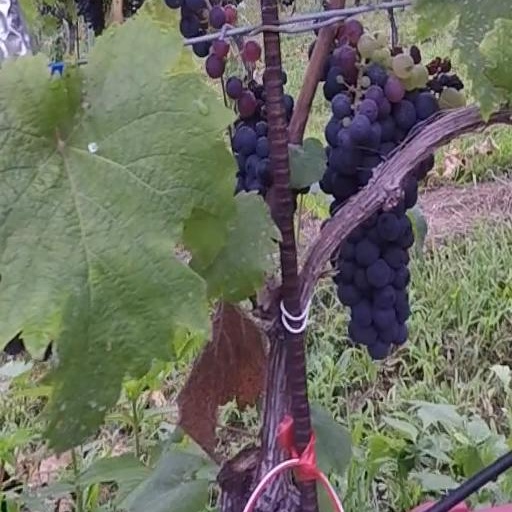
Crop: grape